Villa Estrella

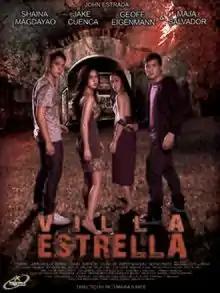
Theatrical poster

Villa Estrella is a 2009 Philippine horror film directed by Rico Maria Ilarde from a story and screenplay written by Joel Mercado, with Ilarde, Adolfo Alix Jr., and John Paul Abellera. The film stars Shaina Magdayao, Jake Cuenca, Maja Salvador, Geoff Eigenmann, and John Estrada.